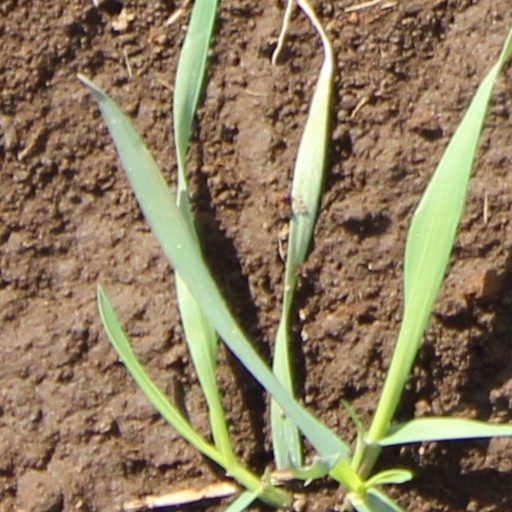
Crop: wheat